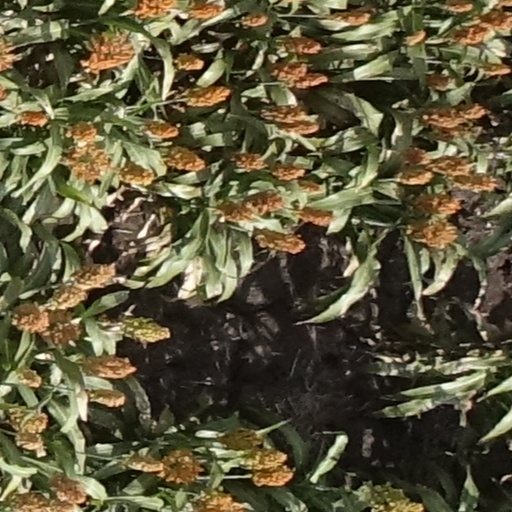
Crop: sorghum